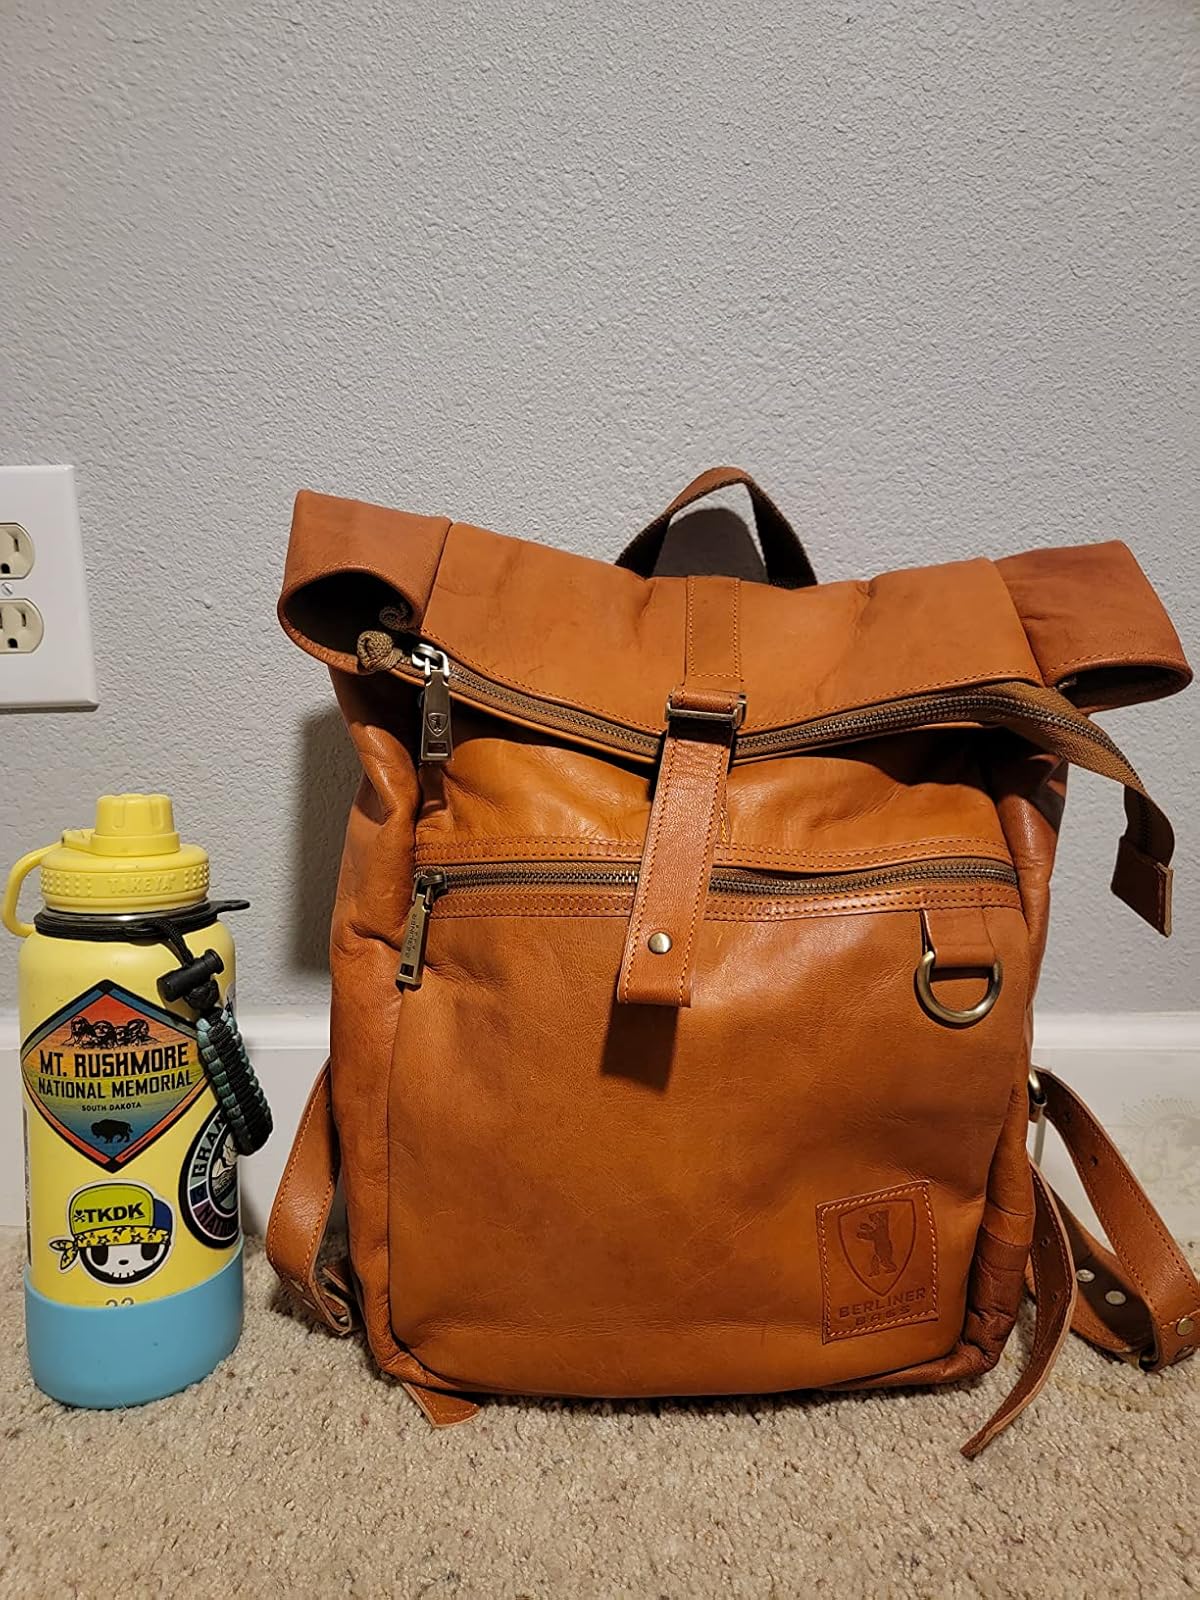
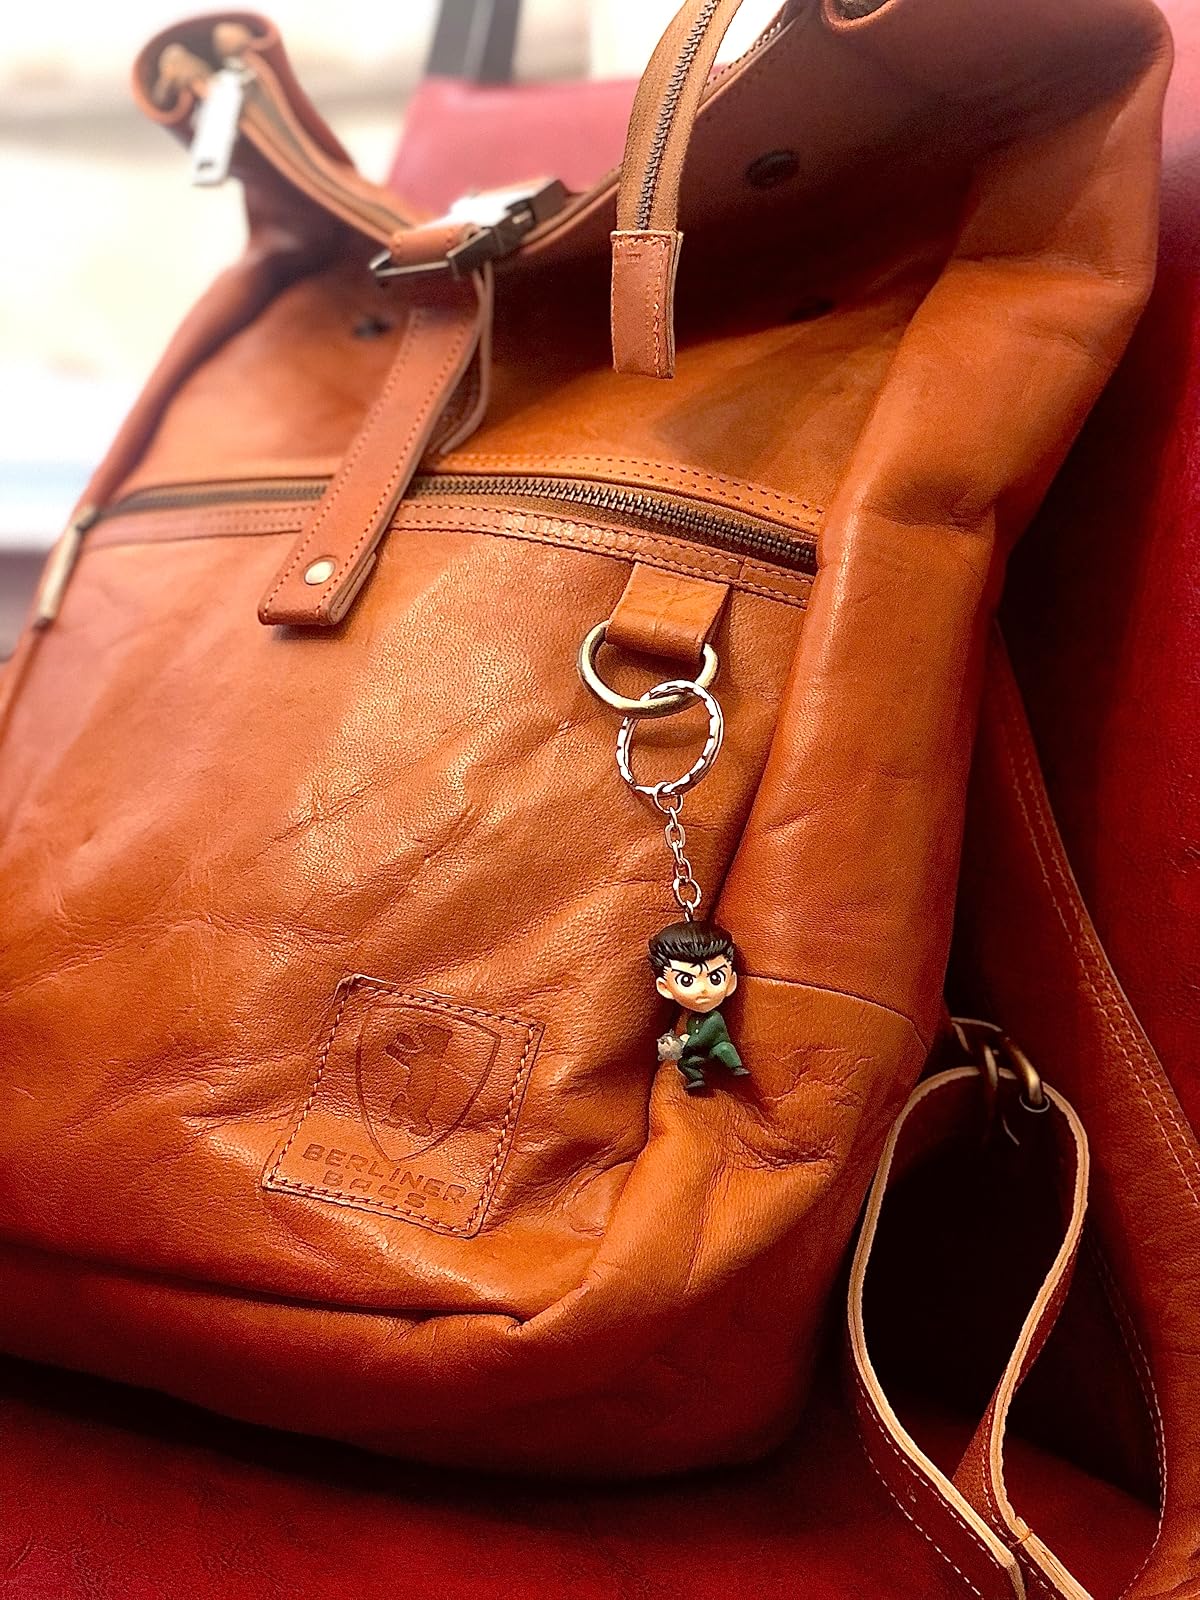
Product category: bag
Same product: yes